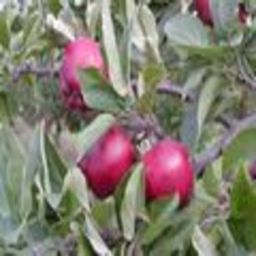
Label: Apple